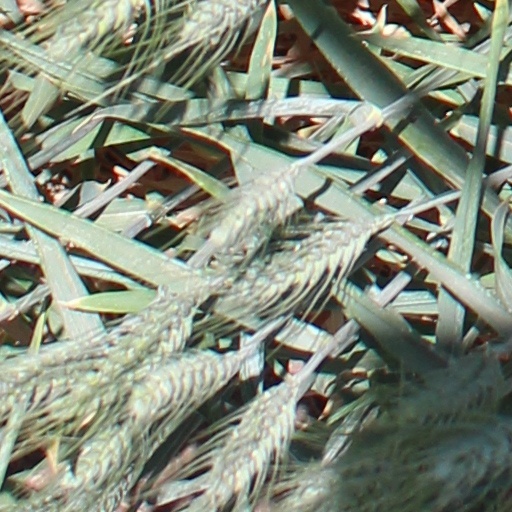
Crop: wheat